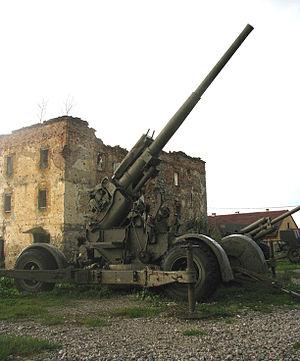
Le QF 3,7 pouces fut le premier canon antiaérien anglais de fort calibre de la Seconde Guerre mondiale.